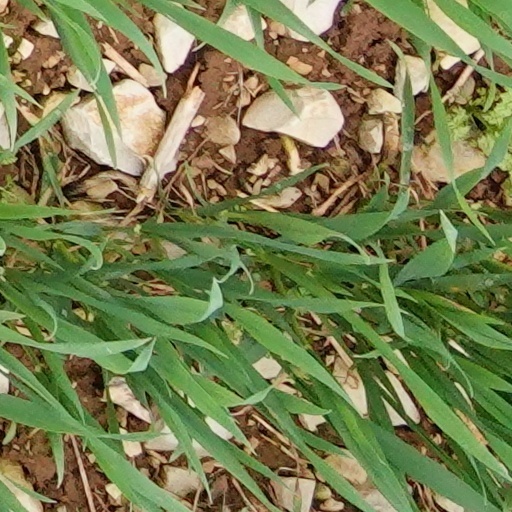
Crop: wheat